Ika District, Shiga

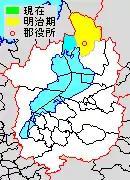
Map of Ika District with Meiji period (1890) area in yellow.

As of 2003, the district had an estimated population of 27,986 and a density of 79.65 persons per km. The total area was 351.38 km.